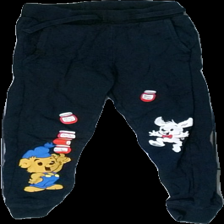
View: front
Type: Trousers
Category: Children
Brand: Missing
Colors: Blue
Material: 69% acrylic, 31% wool
Pattern: Other
Cut: Regular
Season: All
Price range: <50
Recommended usage: Export
Comment: washed out